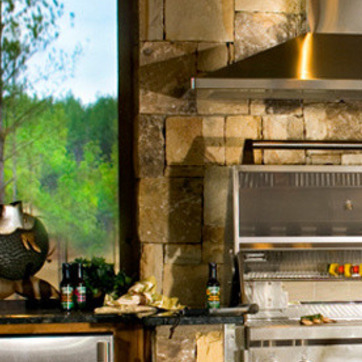
Material: stone